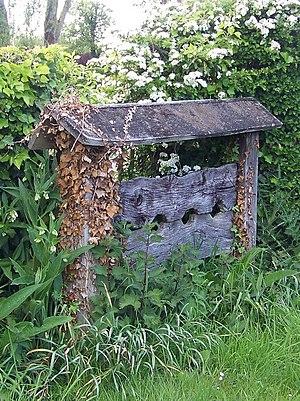
Breamore est un village et une paroisse civile près de Fordingbridge dans le Hampshire, en Angleterre.